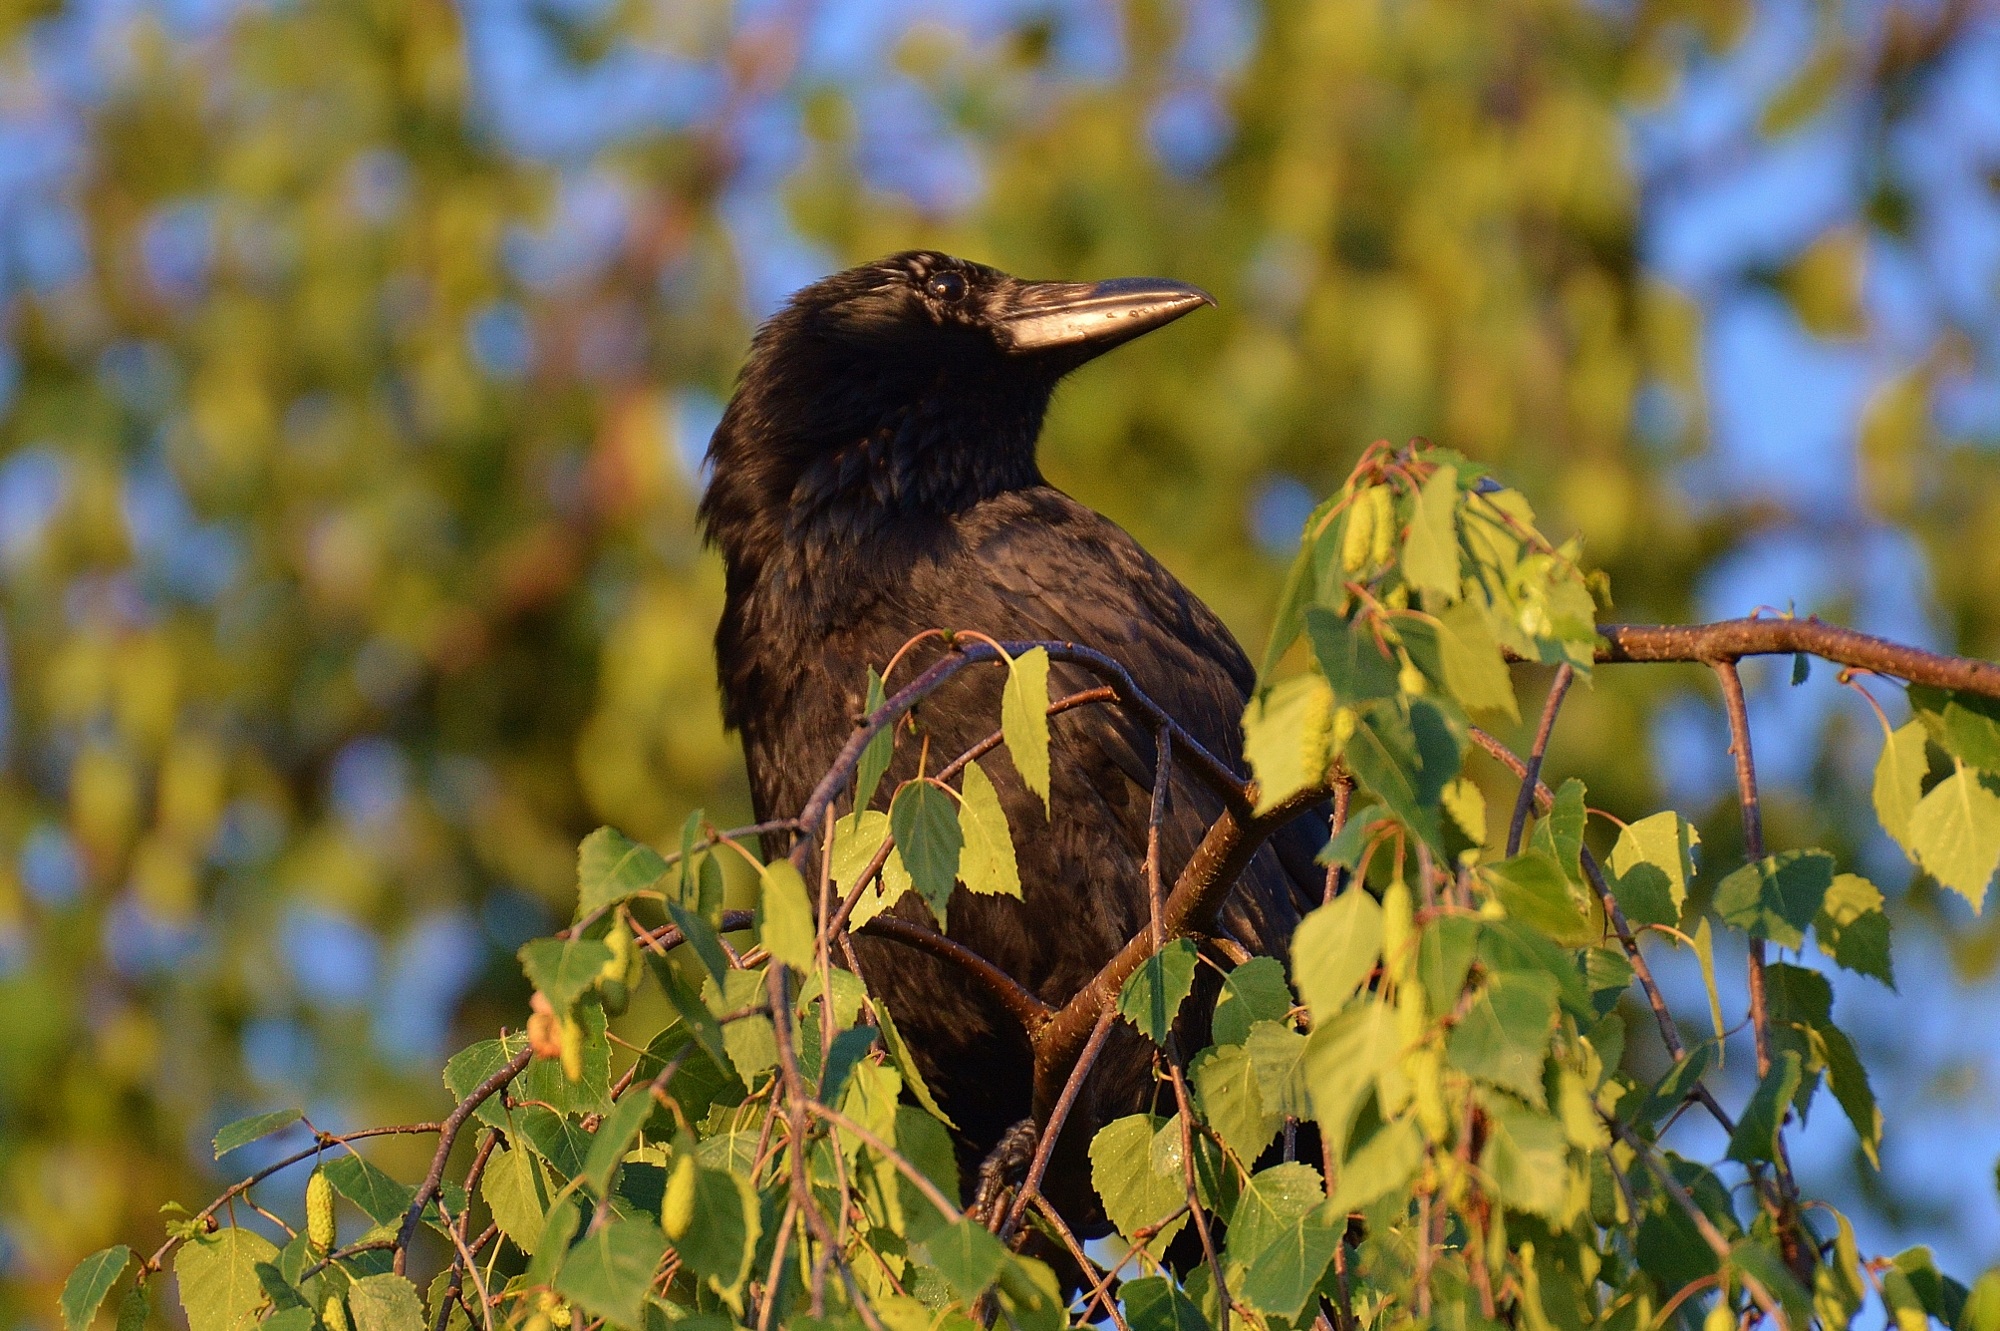
tree, nature, branch, bird, leaf, flower, fly, wildlife, beak, autumn, black, feather, fauna, crow, vertebrate, raven, bill, blackbird, raven bird, perching bird